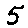
Label: 5